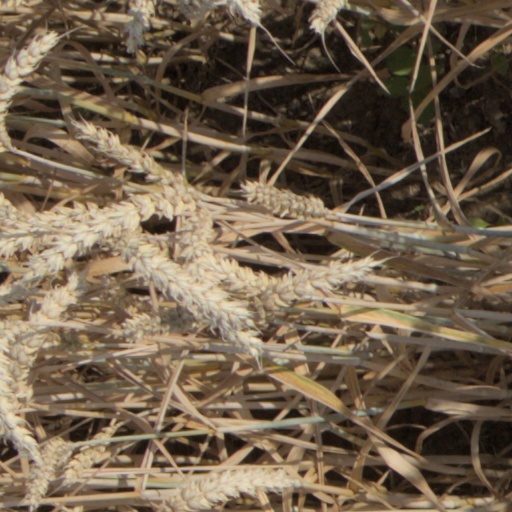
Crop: wheat